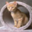
Label: cat